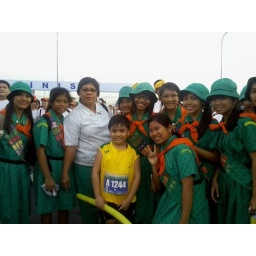
my son in 10.10.10 with the girl scout of the phils.